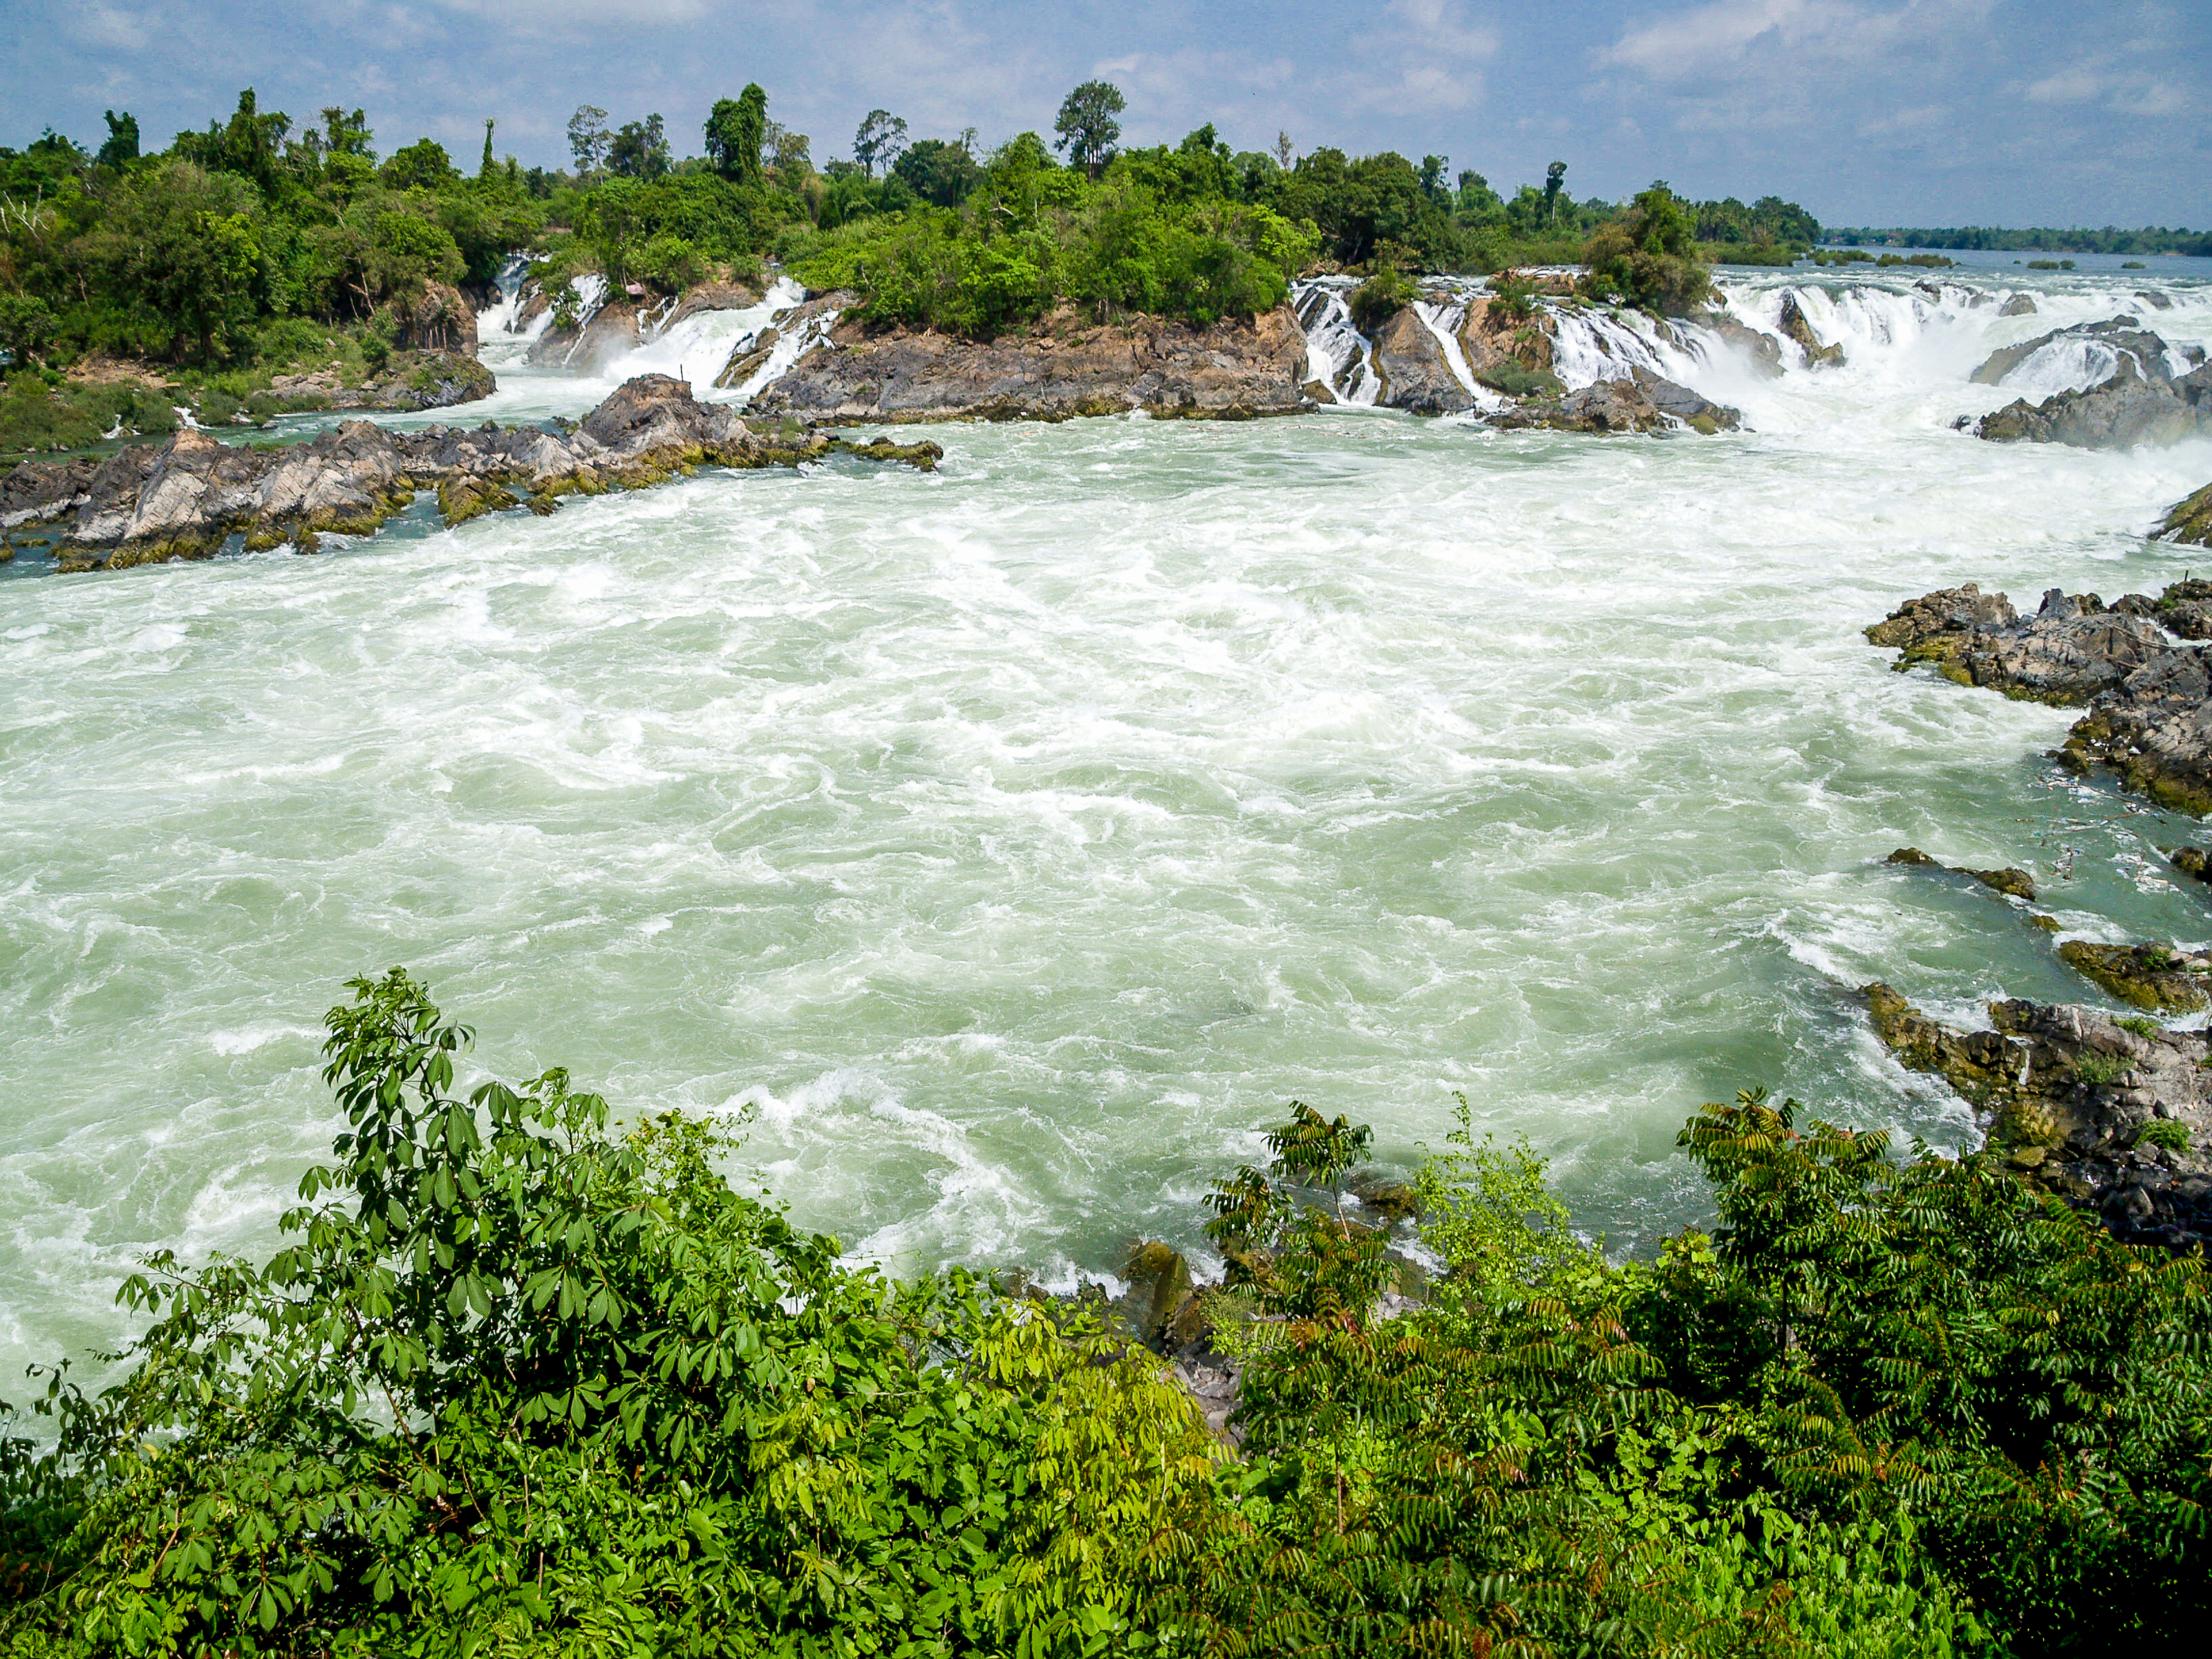
waterfall, laos, forest, river, champasak, konpapeng, travel, fresh, tropical, water, wet, rock, stone, nature, asia, fall, mekong, destination, natural, southern, pakse, khonpapeng, landscape, don, jungle, siphandon, khonephapheng, loas, large, konpaneng, water resources, body of water, watercourse, rapid, nature reserve, vegetation, sea, water feature, wave, coast, shore, sky, ocean, tree, coastal and oceanic landforms, wind wave, bay, inlet, stream, tropics, tourism